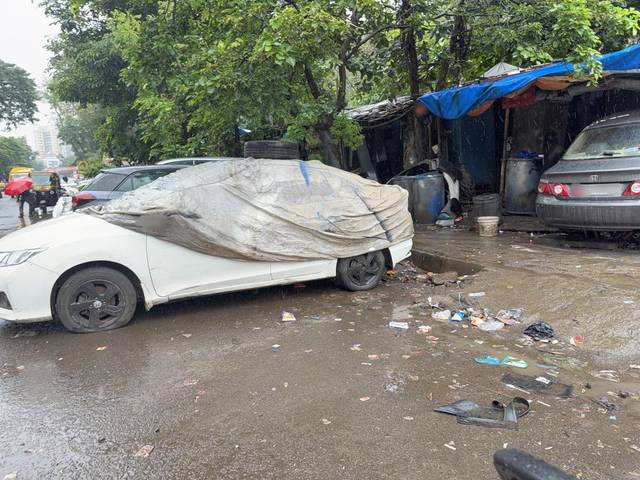
Region: India
Coordinates: 19.133, 72.838